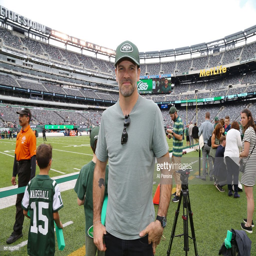
actor attends sports team at game .